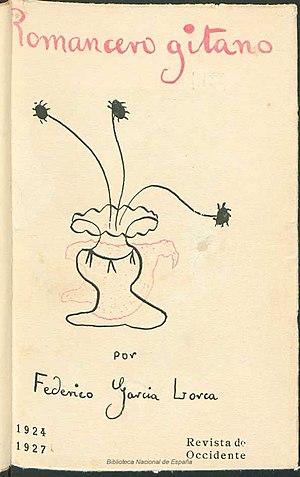
Federico García Lorca est un poète et dramaturge espagnol, également prosateur, peintre, pianiste et compositeur, né le 5 juin 1898 à Fuente Vaqueros près de Grenade et exécuté sommairement le 19 août 1936 entre Viznar et Alfacar par des milices franquistes.
Romancero gitano est un recueil de poèmes de Federico García Lorca paru en 1928. C'est le recueil le plus connu du poète. Il lui a apporté la célébrité en Espagne, et il est considéré comme une œuvre majeure de la littérature espagnole du XXᵉ siècle.